Otto von Emmich

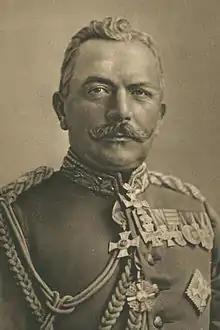

Albert Theodor "Otto" Emmich (from 1912, von Emmich) (4 August 1848 – 22 December 1915) was a Prussian general who fought in the Franco-Prussian War and was a senior commander in World War I. He was the first recipient of the Pour le Mérite, Prussia's highest military honor, in World War I for his role in the Battle of Liège.